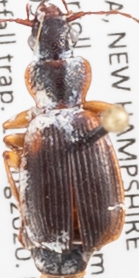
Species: Cymindis cribricollis
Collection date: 2020-08-19
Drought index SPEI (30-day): -1.546
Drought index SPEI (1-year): -0.05
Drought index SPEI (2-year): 0.54